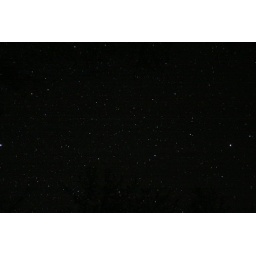
Some night sky pics. With no campfire at night, we looked instead at the burning balls of gases in space.